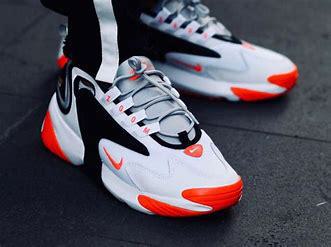
Brand: Nike
Model: Zoom 2K